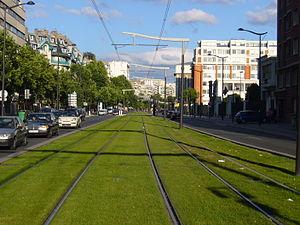
Voies engazonnées de la ligne T3 du tramway d'Île de France. Русский: Пути с травяным покрытием на трамвайной линии T3 в Париже.